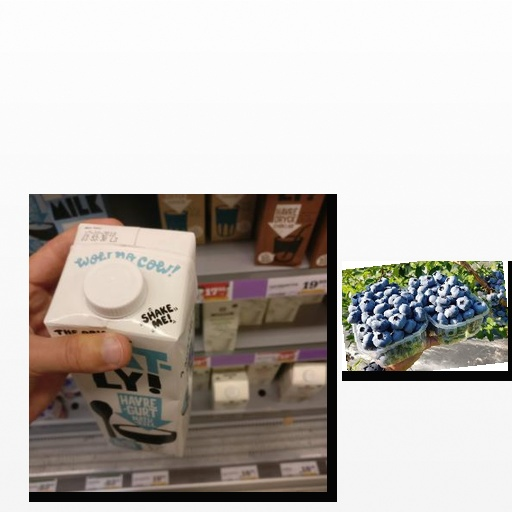
Food items: oatghurt, blueberry